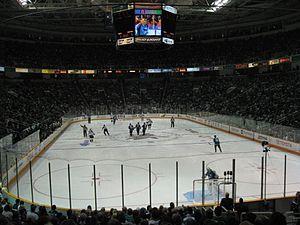
Les Sharks de San José sont une franchise de hockey sur glace évoluant dans la Ligue nationale de hockey en Amérique du Nord depuis l'expansion de la ligue en 1991. Après des débuts difficiles, les Sharks parviennent à se qualifier pour la première fois pour les séries éliminatoires en 1993-1994.